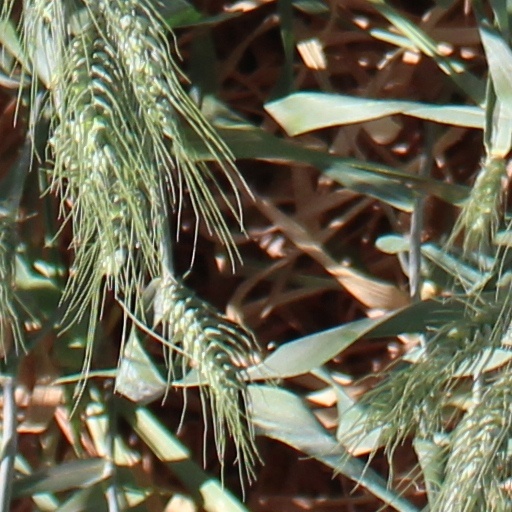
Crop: wheat